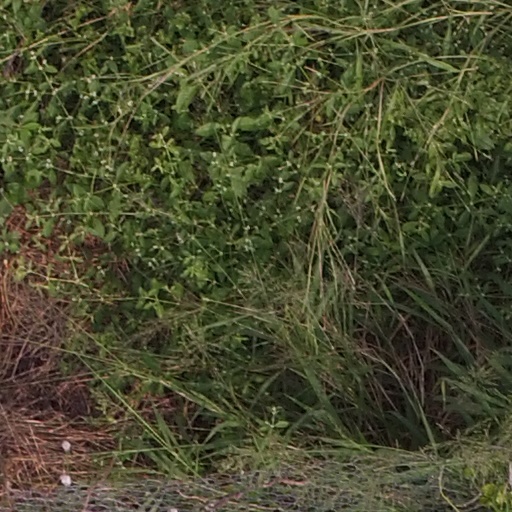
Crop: maize; corn